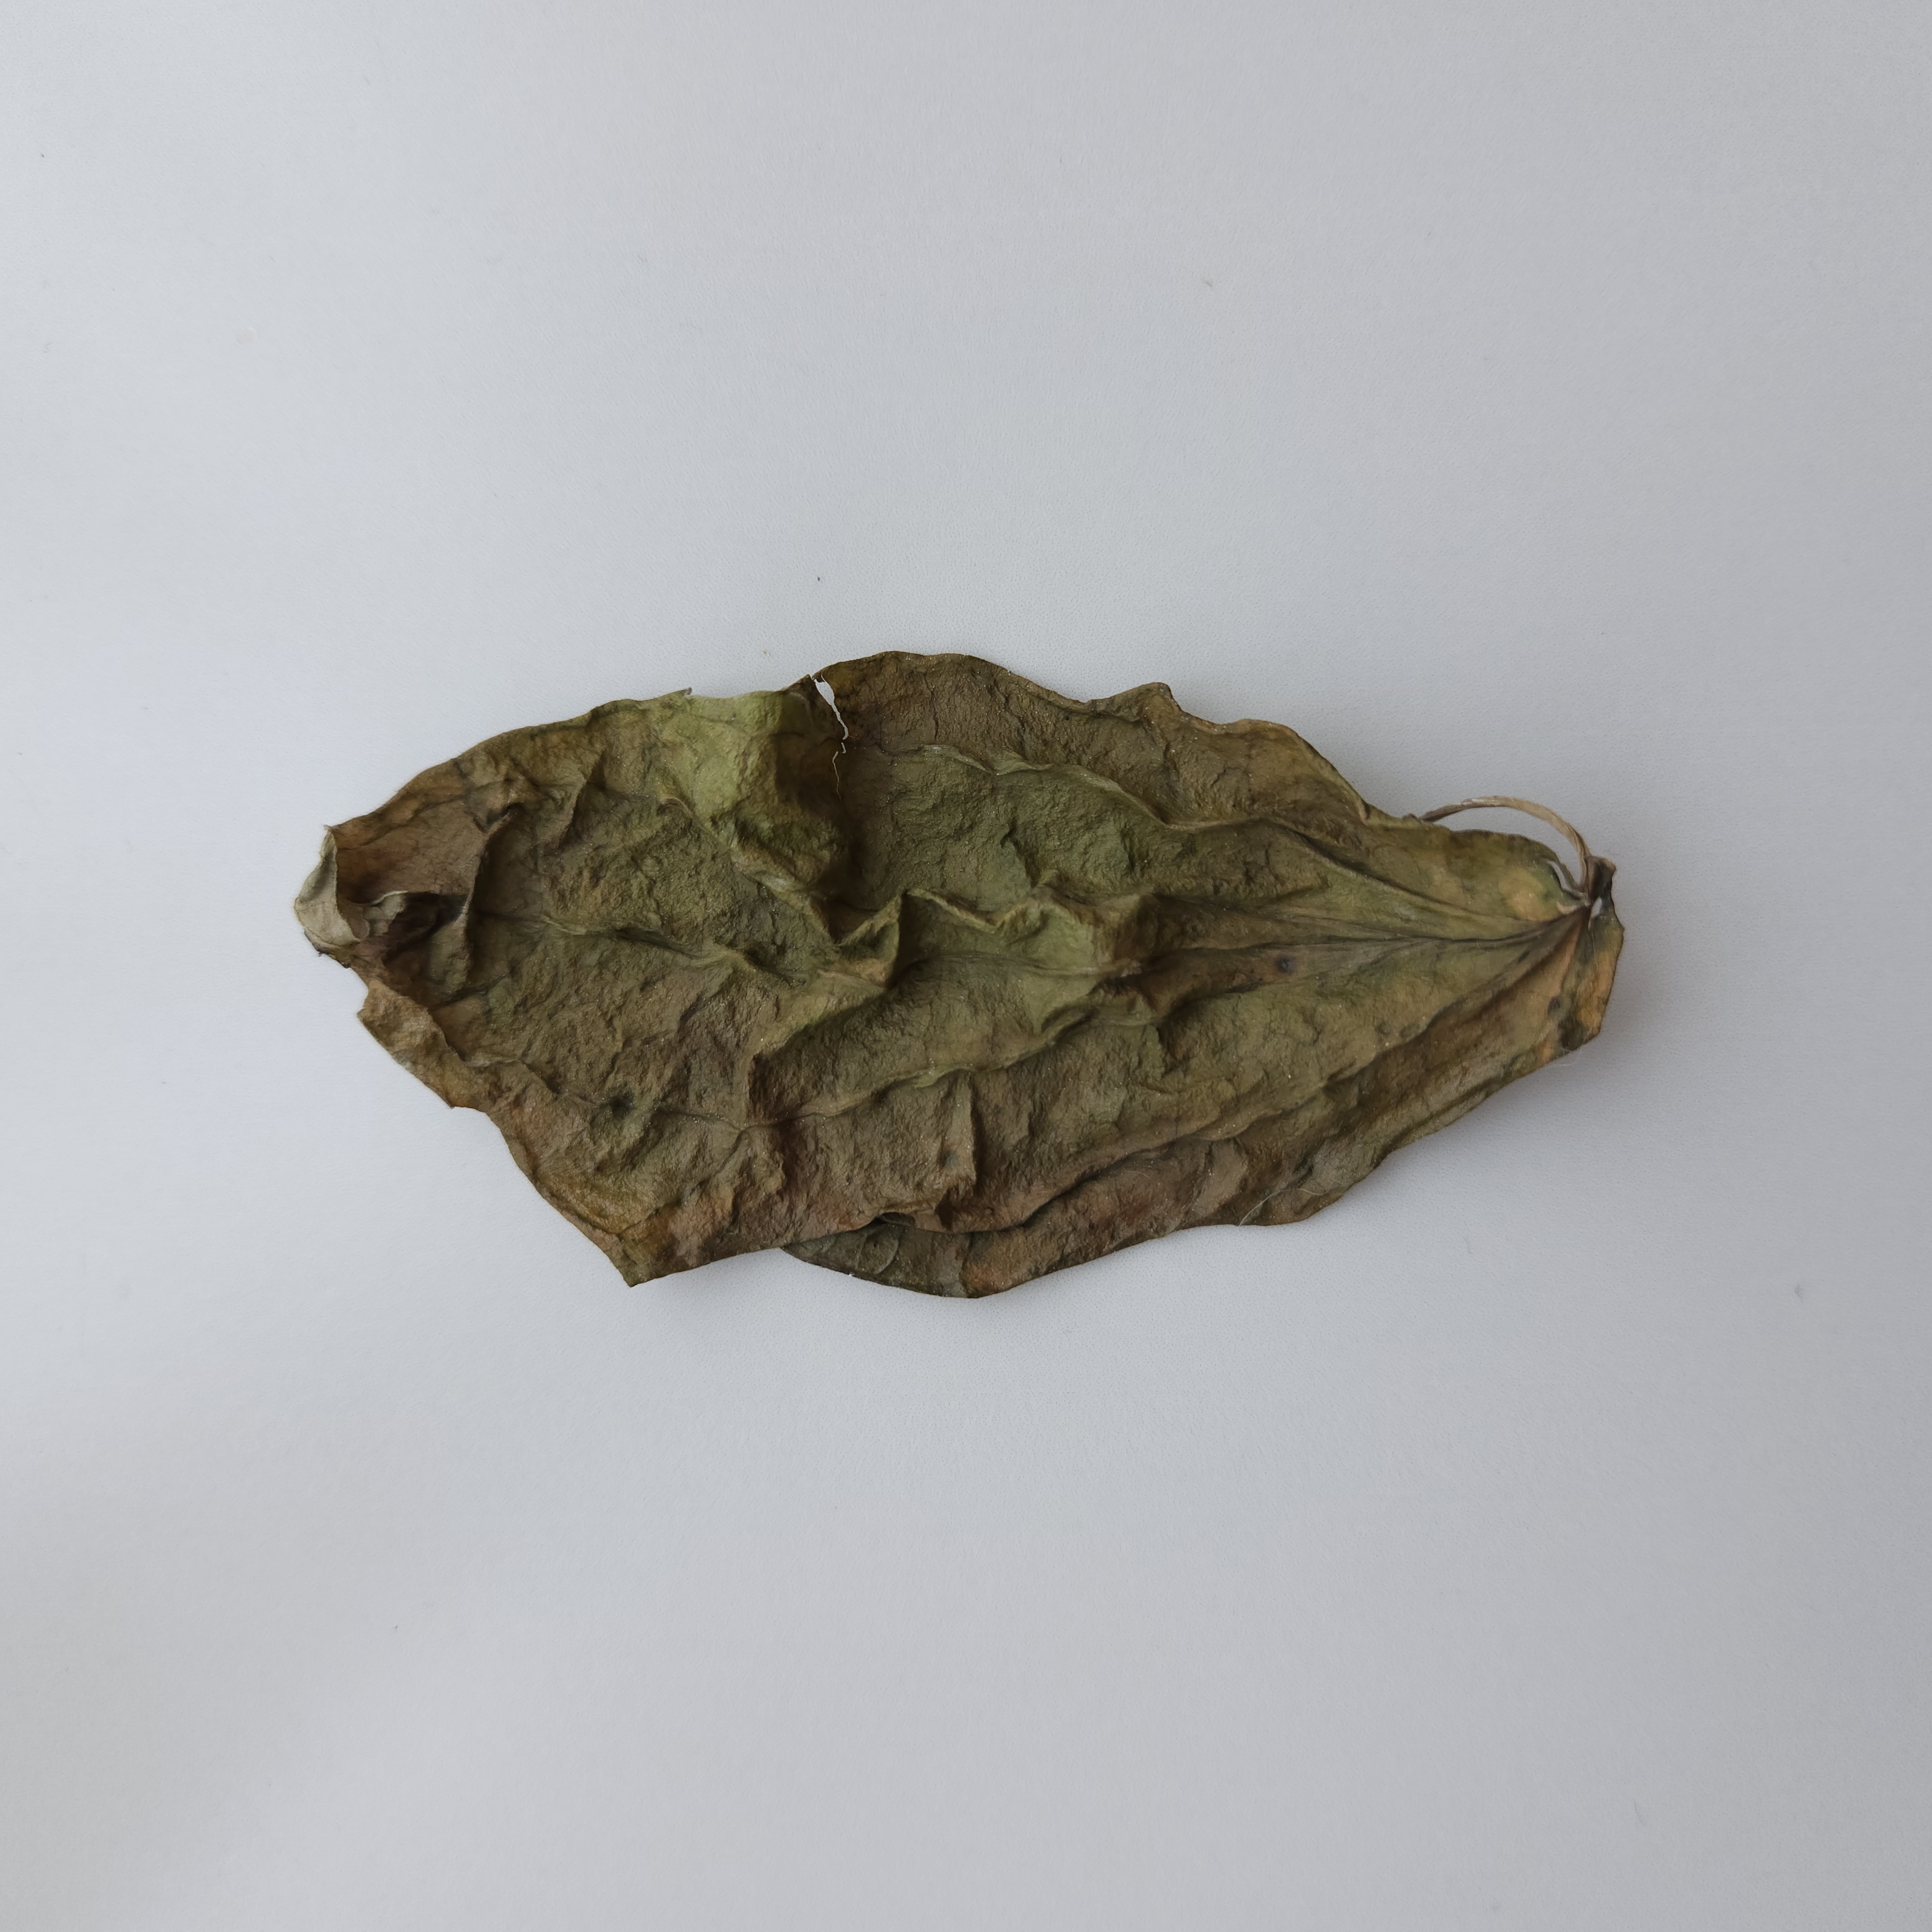
Label: Dried